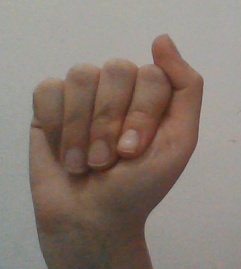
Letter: saad